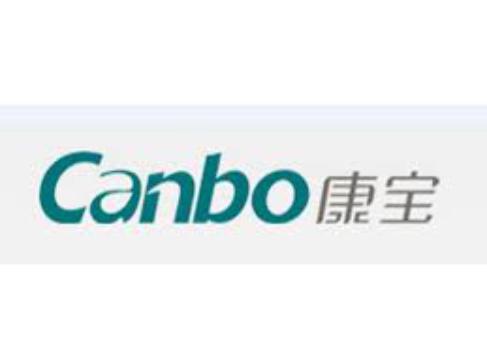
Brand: canbo
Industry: Necessities